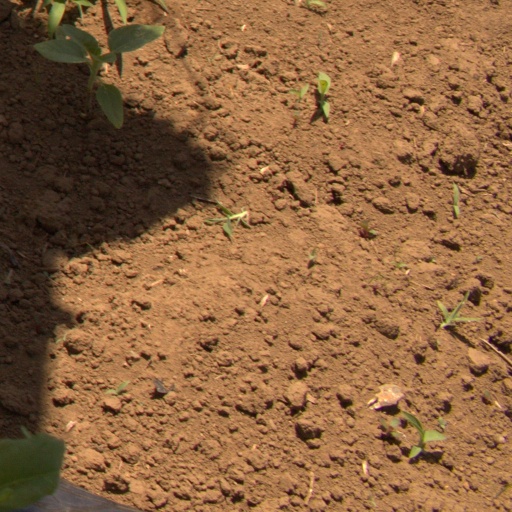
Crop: Jerusalem artichoke